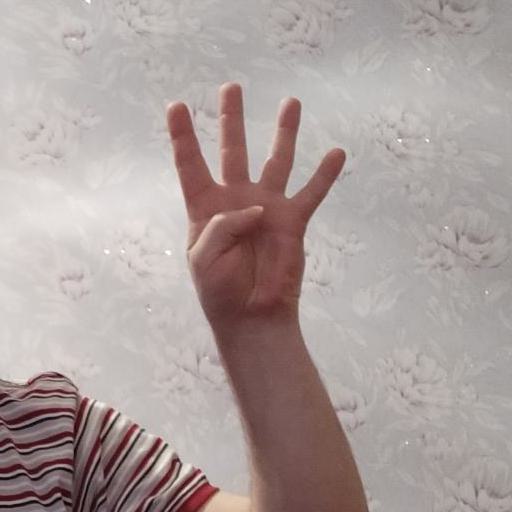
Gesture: four